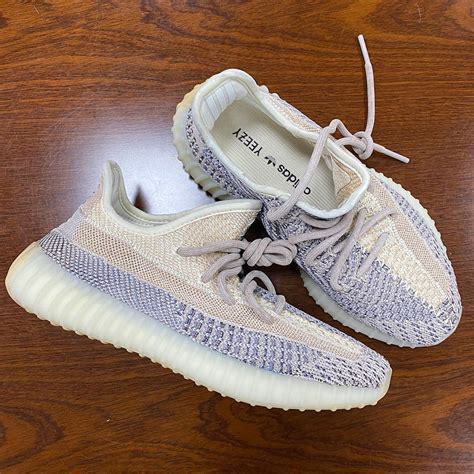
Brand: Adidas
Model: Yeezy